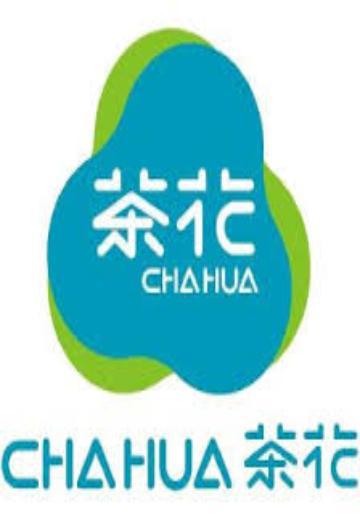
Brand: chahua
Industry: Necessities